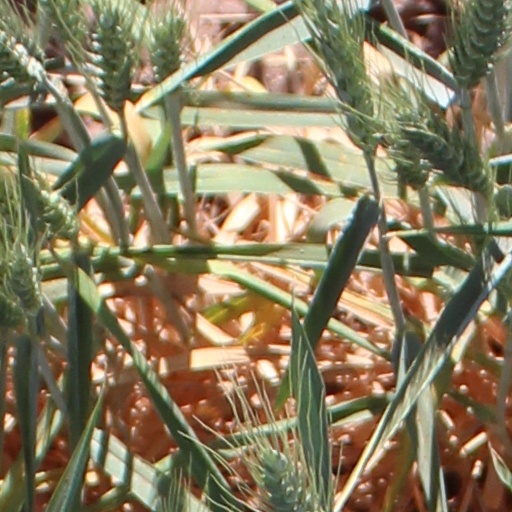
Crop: wheat